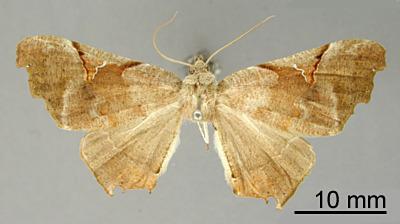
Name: Azelina incisa
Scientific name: Azelina incisa Dognin, 1889
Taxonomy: Animalia, Arthropoda, Insecta, Lepidoptera, Geometridae, Ennominae
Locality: Palanda, Ecuador, Ecuador